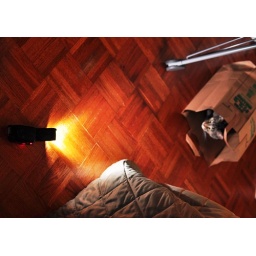
one bare SB-600 laying on the floor pointed at the bag, set on TTL. CLS triggered by the built in commander in the D-90